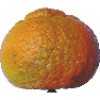
Label: mandarine